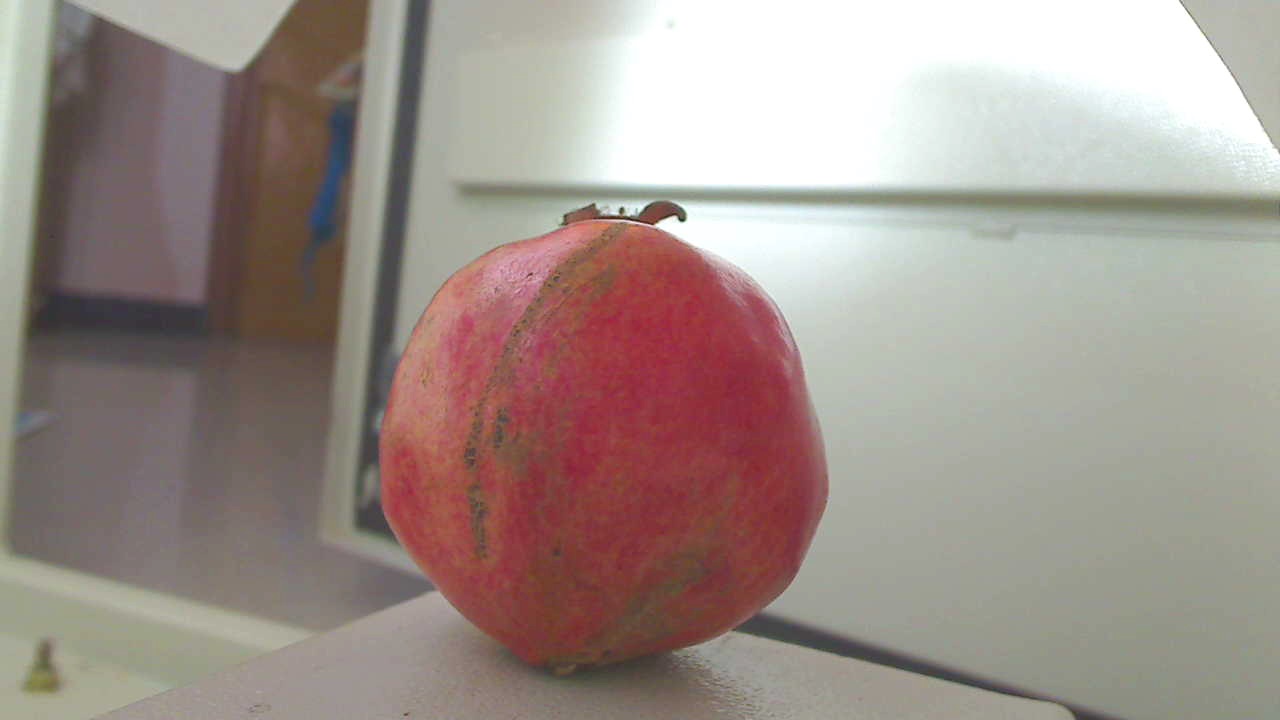
Grade: grade-3
Quality: quality-4